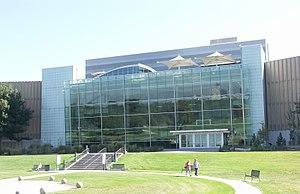
Musée de la nature et des sciences de Denver, façade Ouest.
Le Musée de la nature et des sciences de Denver est un musée d'histoire naturelle et des sciences situé dans la ville de Denver, dans l'État du Colorado. Il s'agit d'un centre d'éducation scientifique informelle dans la région des montagnes Rocheuses. Des expositions et des activités aident les visiteurs du musée à en apprendre davantage sur l'histoire naturelle du Colorado, de la Terre et de l'univers. Les bâtiments, qui couvrent plus de 45 000 m², abritent plus d'un million d'objets dans les collections, dont des collections d'histoire naturelle et des matériaux anthropologiques, ainsi que des archives et une bibliothèque.